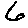
Label: 6